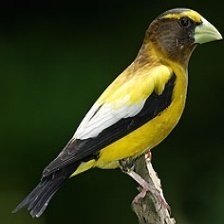
Species: EVENING GROSBEAK
Scientific name: COCCOTHRAUSTES VESPERTINUS